Nick Lucena

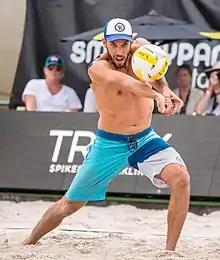
Lucena at the 2017 AVP Austin Open

Nicholas Lucena (born September 22, 1979) is an American retired professional beach volleyball player. Lucena grew up in Davie, Florida and played indoor volleyball at Western High School. In his youth, he played beach volleyball at Fort Lauderdale Beach. He then went to Florida State University, where he graduated before embarking on his beach volleyball career.